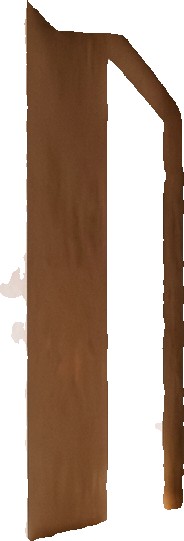
Surface category: wall